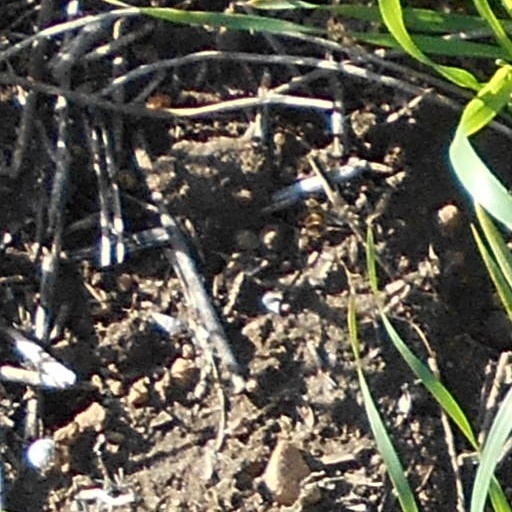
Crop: wheat